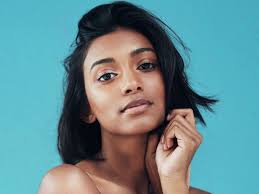
Gender: women